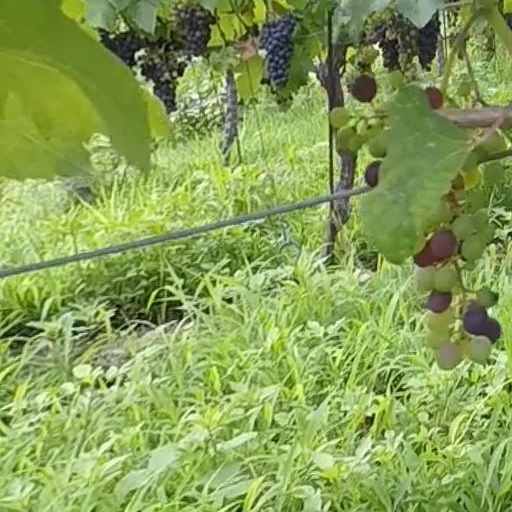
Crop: grape